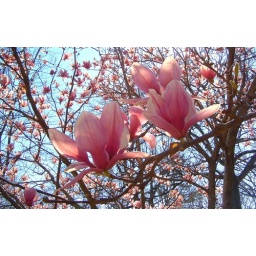
tulip tree flowers in the sunlight